Aleatico

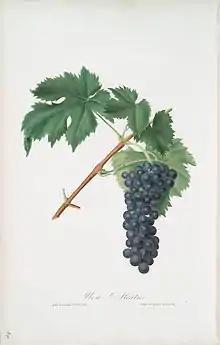

Aleatico is a red Italian wine grape variety. It is notable for being the primary grape in the cult wine Aleatico di Portoferraio made in Elba. In Chile is known as Red Moscatel. The grape has also been cultivated at Mudgee in New South Wales and California.